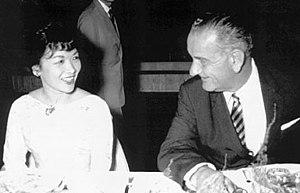
Tran Lê Xuân, appelée communément Madame Nhu, née le 15 avril 1924 à Hanoï en Indochine française, et morte le 24 avril 2011 à Rome en Italie, est l'épouse de Ngô Dinh Nhu et la belle-sœur du président de la République du Viêt Nam Ngô Dinh Diêm, qui était célibataire. Elle tint de facto, pendant cette période, le rôle de Première dame du Sud Viêt Nam.